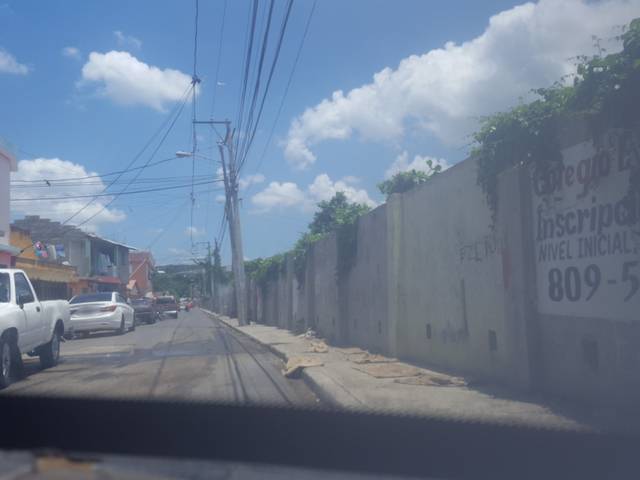
Region: Dominican Republic
Coordinates: 19.465, -70.726